The Changing of the Guard (film)

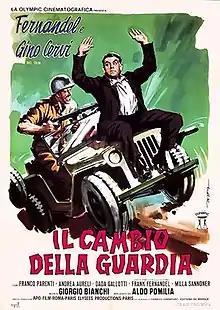

The Changing of the Guard (Italian: Il cambio della guardia) is a 1962 French-Italian comedy film directed by Giorgio Bianchi and starring Fernandel, Gino Cervi and Milla Sannoner.